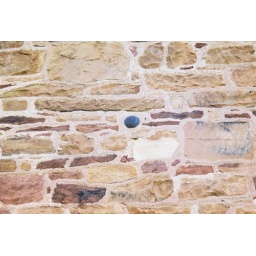
Cannon ball in side of house